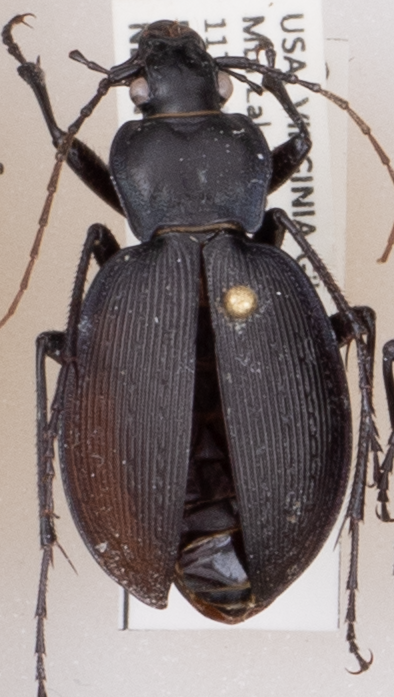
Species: Carabus goryi
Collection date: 2018-06-05
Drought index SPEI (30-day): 0.552
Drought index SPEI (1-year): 0.47
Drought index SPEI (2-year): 0.63